Pantydraco

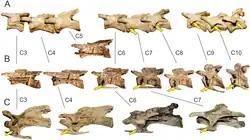
Cervical vertebrae of three selected sauropodomorphs: "Pantydraco" (A), "Plateosaurus" (B) and "Erketu" (C)

"Pantydraco" was of moderate build. The creature had a long tail that tapered towards the end and was broad at the hip joint. It had a pointed head with a strong jaw. The forelimbs of the dinosaur were developed for grasping while the hindlimbs were adapted for supporting the creature's body weight. The center of mass lies near the pelvic bone, suggesting the creature was bipedal. The forelimbs were shorter than the hindlimbs. The hands had three movable digits while the fourth digit was embedded. It had well-developed claws. The juvenile fossils’ estimated height is from about . Adults are believed to have been about long. The estimated weight for an average adult of this species of dinosaurs is about . Thus, the creature was fairly gracile. The teeth were well developed.